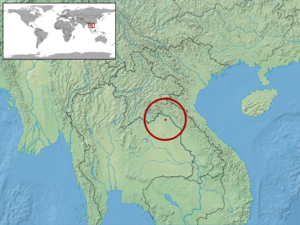
Tropidophorus latiscutatus est une espèce de sauriens de la famille des Scincidae.